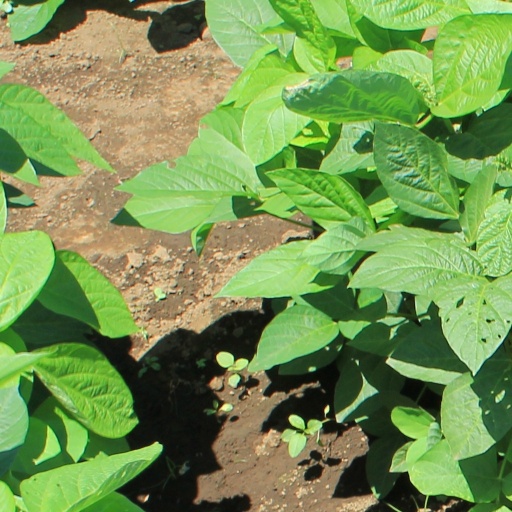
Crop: soybean